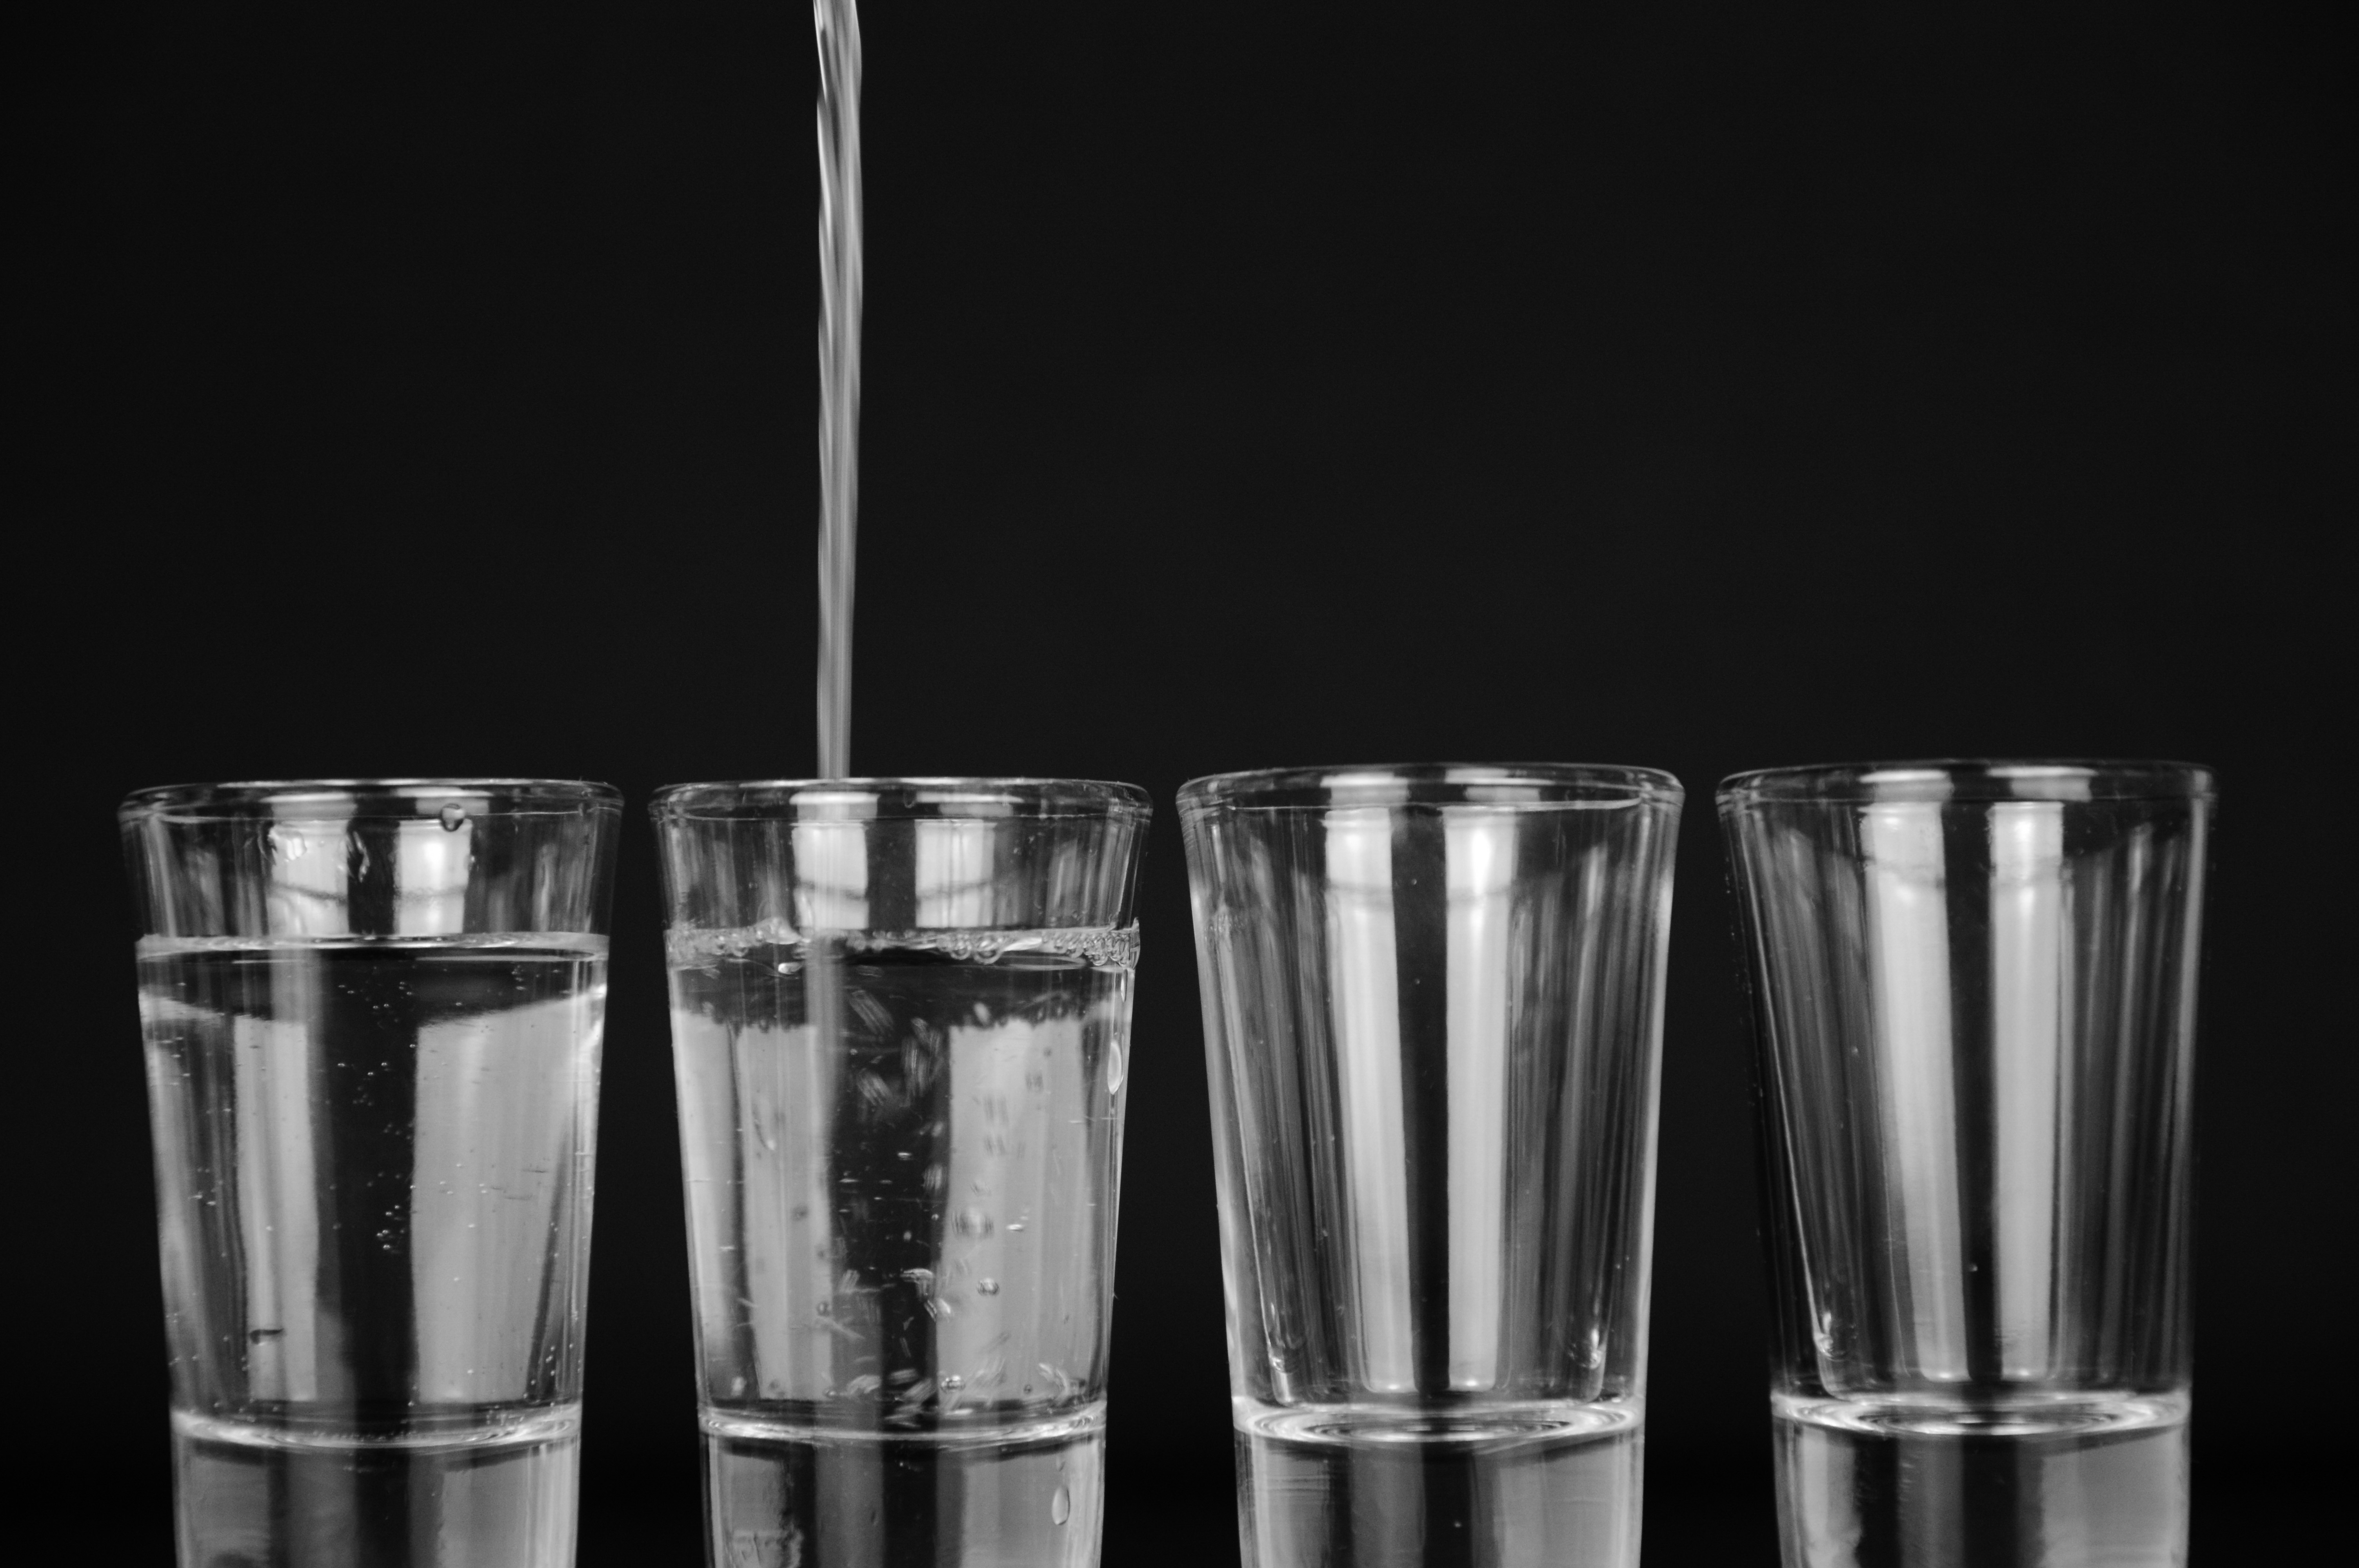
water, liquid, black and white, glass, fresh, beverage, drink, lighting, material, pouring, glass bottle, transparent, full, glasses, refreshment, still life photography, monochrome photography, distilled beverage, drinkware, champagne stemware, highball glass